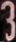
Number: 3